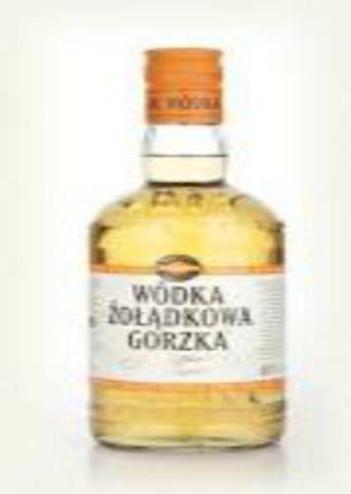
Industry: Food